Pelagio (opera)

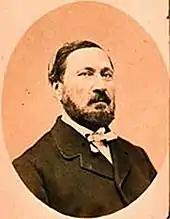
Filippo Coletti sang the role of Pelagio

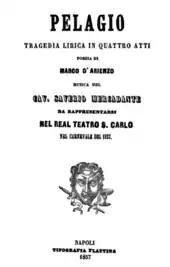
Cover page of the libretto for "Pelagio"

The main character is the Asturian king who founded the Kingdom of Asturias and fought against the Moors. It is supposed that his daughter Bianca, brought up by Giralda because Pelagio was believed to be dead, falls in love with the Moor Abdel-Aor, governor of the city of Gijón. Bianca is thus cursed by Pelagius. The opera ends with the death of Bianca, killed by the same Abdel-Aor because he realizes that the love with Bianca has become impossible and is convinced that Bianca is betraying him to help her father.